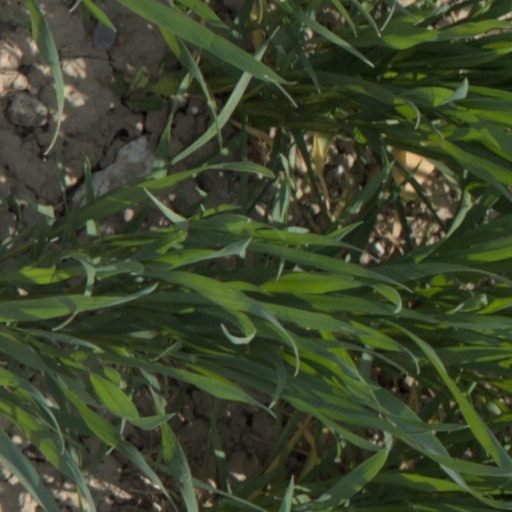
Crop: wheat